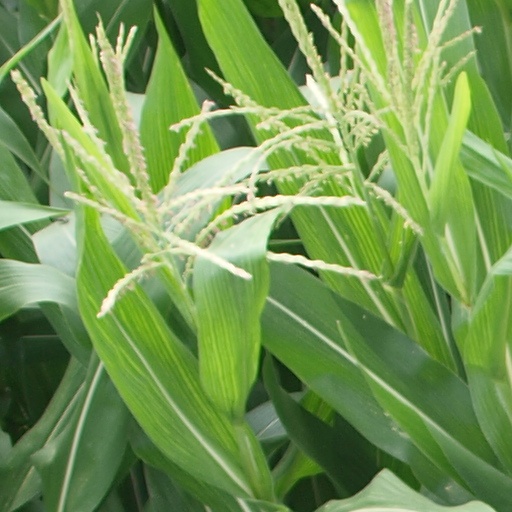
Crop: maize; corn